Jane and Emma

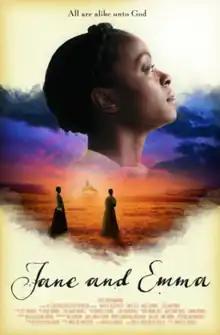
"Jane and Emma" Movie Poster

Jane and Emma is a 2018 American period drama film following a fictionalized friendship between Emma Smith, the wife of Joseph Smith, and Jane Manning James. The film was directed by Chantelle Squires and written by Melissa Leilani, Tamu Smith, and Zandra Vranes.